John Jacob Astor Hotel

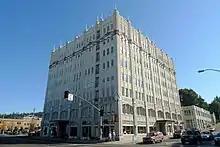
View from the northwest, showing the building's two widest sides

In its early years, the hotel was "the hub of the city's business dealings and social activities". In addition to 150 rooms for guests, the building included ten residential apartments on its top floor. The local chamber of commerce had its office in the hotel, and the basement included show space for salesmen. The hotel hosted many conventions, and several community groups used it as their regular meeting place. However, the hotel began to struggle financially within just a few years. It was beset with a variety of problems, involving "prohibition agents, liquor control officers, labor troubles and military police. The Army declared the area off-limits, and the Navy proclaimed it out-of-bounds," "The Daily Astorian" wrote in a 2011 retrospective article. The completion of the Sunset Highway in 1949 contributed to the decline in business, as it gave Portlanders a second route to the Oregon Coast, one not passing through Astoria. From the 1930s on, ownership of the hotel changed hands several times.